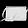
Label: Bag